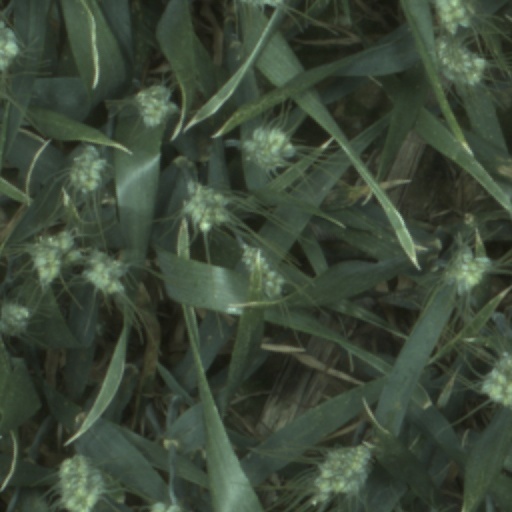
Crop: wheat